Manor Park, Aldershot

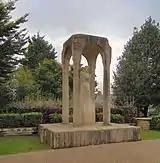
Statue of Christ calming the storm

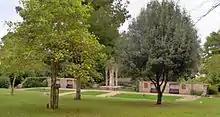
The Heroes' Shrine

Located in the park is a sunken walled-garden known as the Heroes' Shrine with a large modern statue in Portland stone of Christ calming the storm. The statue is carved from a block rejected by Sir Christopher Wren in the building of St Paul's Cathedral. The statue was carved by Josephina de Vasconcellos to a design by the Borough Surveyor F.W. Taylor. Around the base the inscription reads: “He cometh in righteousness to judge the world with his truth, he rebuked the wind and the sea, he maketh war to cease in all the world”. The memorial was constructed by Messrs. Perryman & Co of Woking at a cost of £3,200, while the inscriptions on the statue and stones were done by Messrs. E. Finch and Sons of High Street, Aldershot.